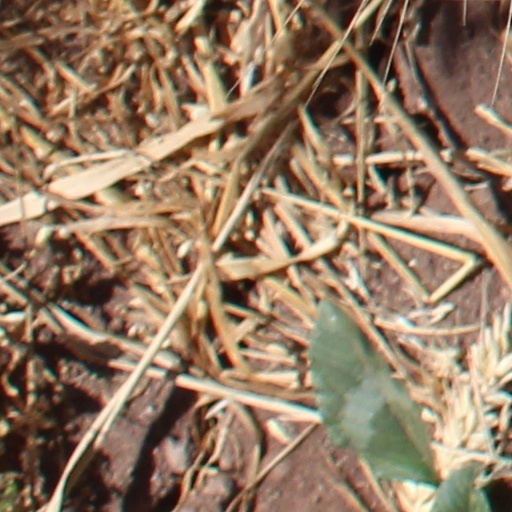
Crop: wheat